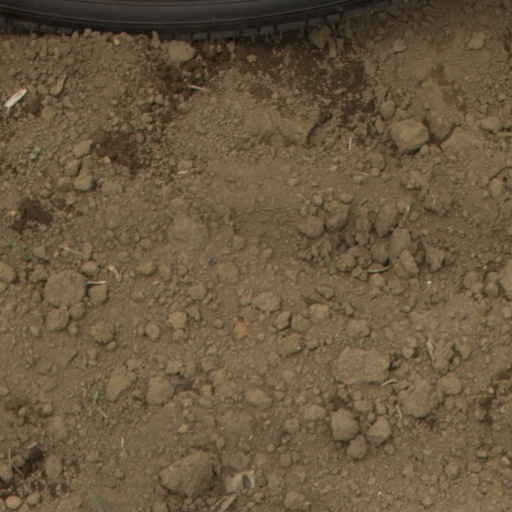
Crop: Jerusalem artichoke